Human rights in Turkey

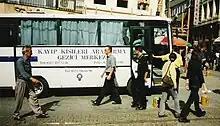
Special bus placed close to the action of the Saturday Mothers

In Turkey, the military campaign against Kurdish secessionists in Eastern Anatolia has been accompanied by numerous enforced disappearances, which also gave rise to judgments of the European Court of Human Rights to murder. There were only a handful of cases of "disappearances" in Turkey in the 1980s, but a high number of deaths in custody. The opposite was true for the 1990s, when the number of people who "disappeared" after having been abducted by agents of the States increased.